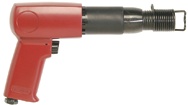
#CP7150 - Air Powered Utility Hammer
Inventory In Stock - Fast Online Checkout - Same Day Shipping. 2% Off ALL Online Orders. Use Code at Checkout: 2%OFF Best Price Guarantee - Email Us A Better Published Price and We'll Beat It
Brand: ET02
Category: Hardware > Tools > Hammers > Powered Hammers